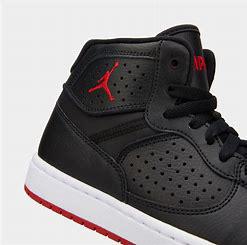
Brand: Jordan
Model: Access